Tibbits Hall

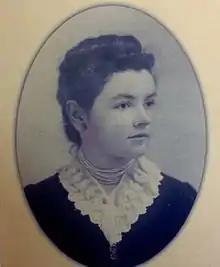
Mary K. Tibbits

Mary K. Tibbits Hall, more commonly known as Tibbits Hall, was established in 1970 as an all-female house. It was named after Mary Kingsley Tibbits (BA, MA, LL.D.) who in 1889 was the first female graduate of the University of New Brunswick. Tibbits Hall was located beside Lady Dunn Hall which was also an all-female residence.